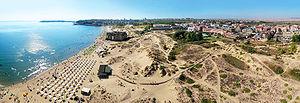
La Bulgarie, en forme longue la république de Bulgarie, est un pays d’Europe du Sud-Est situé dans les Balkans. Elle est bordée par la mer Noire à l'est, au sud par la Grèce et la Turquie, au nord par le Danube et la Roumanie, à l’ouest par la Serbie et la Macédoine du Nord. Sa capitale est Sofia.